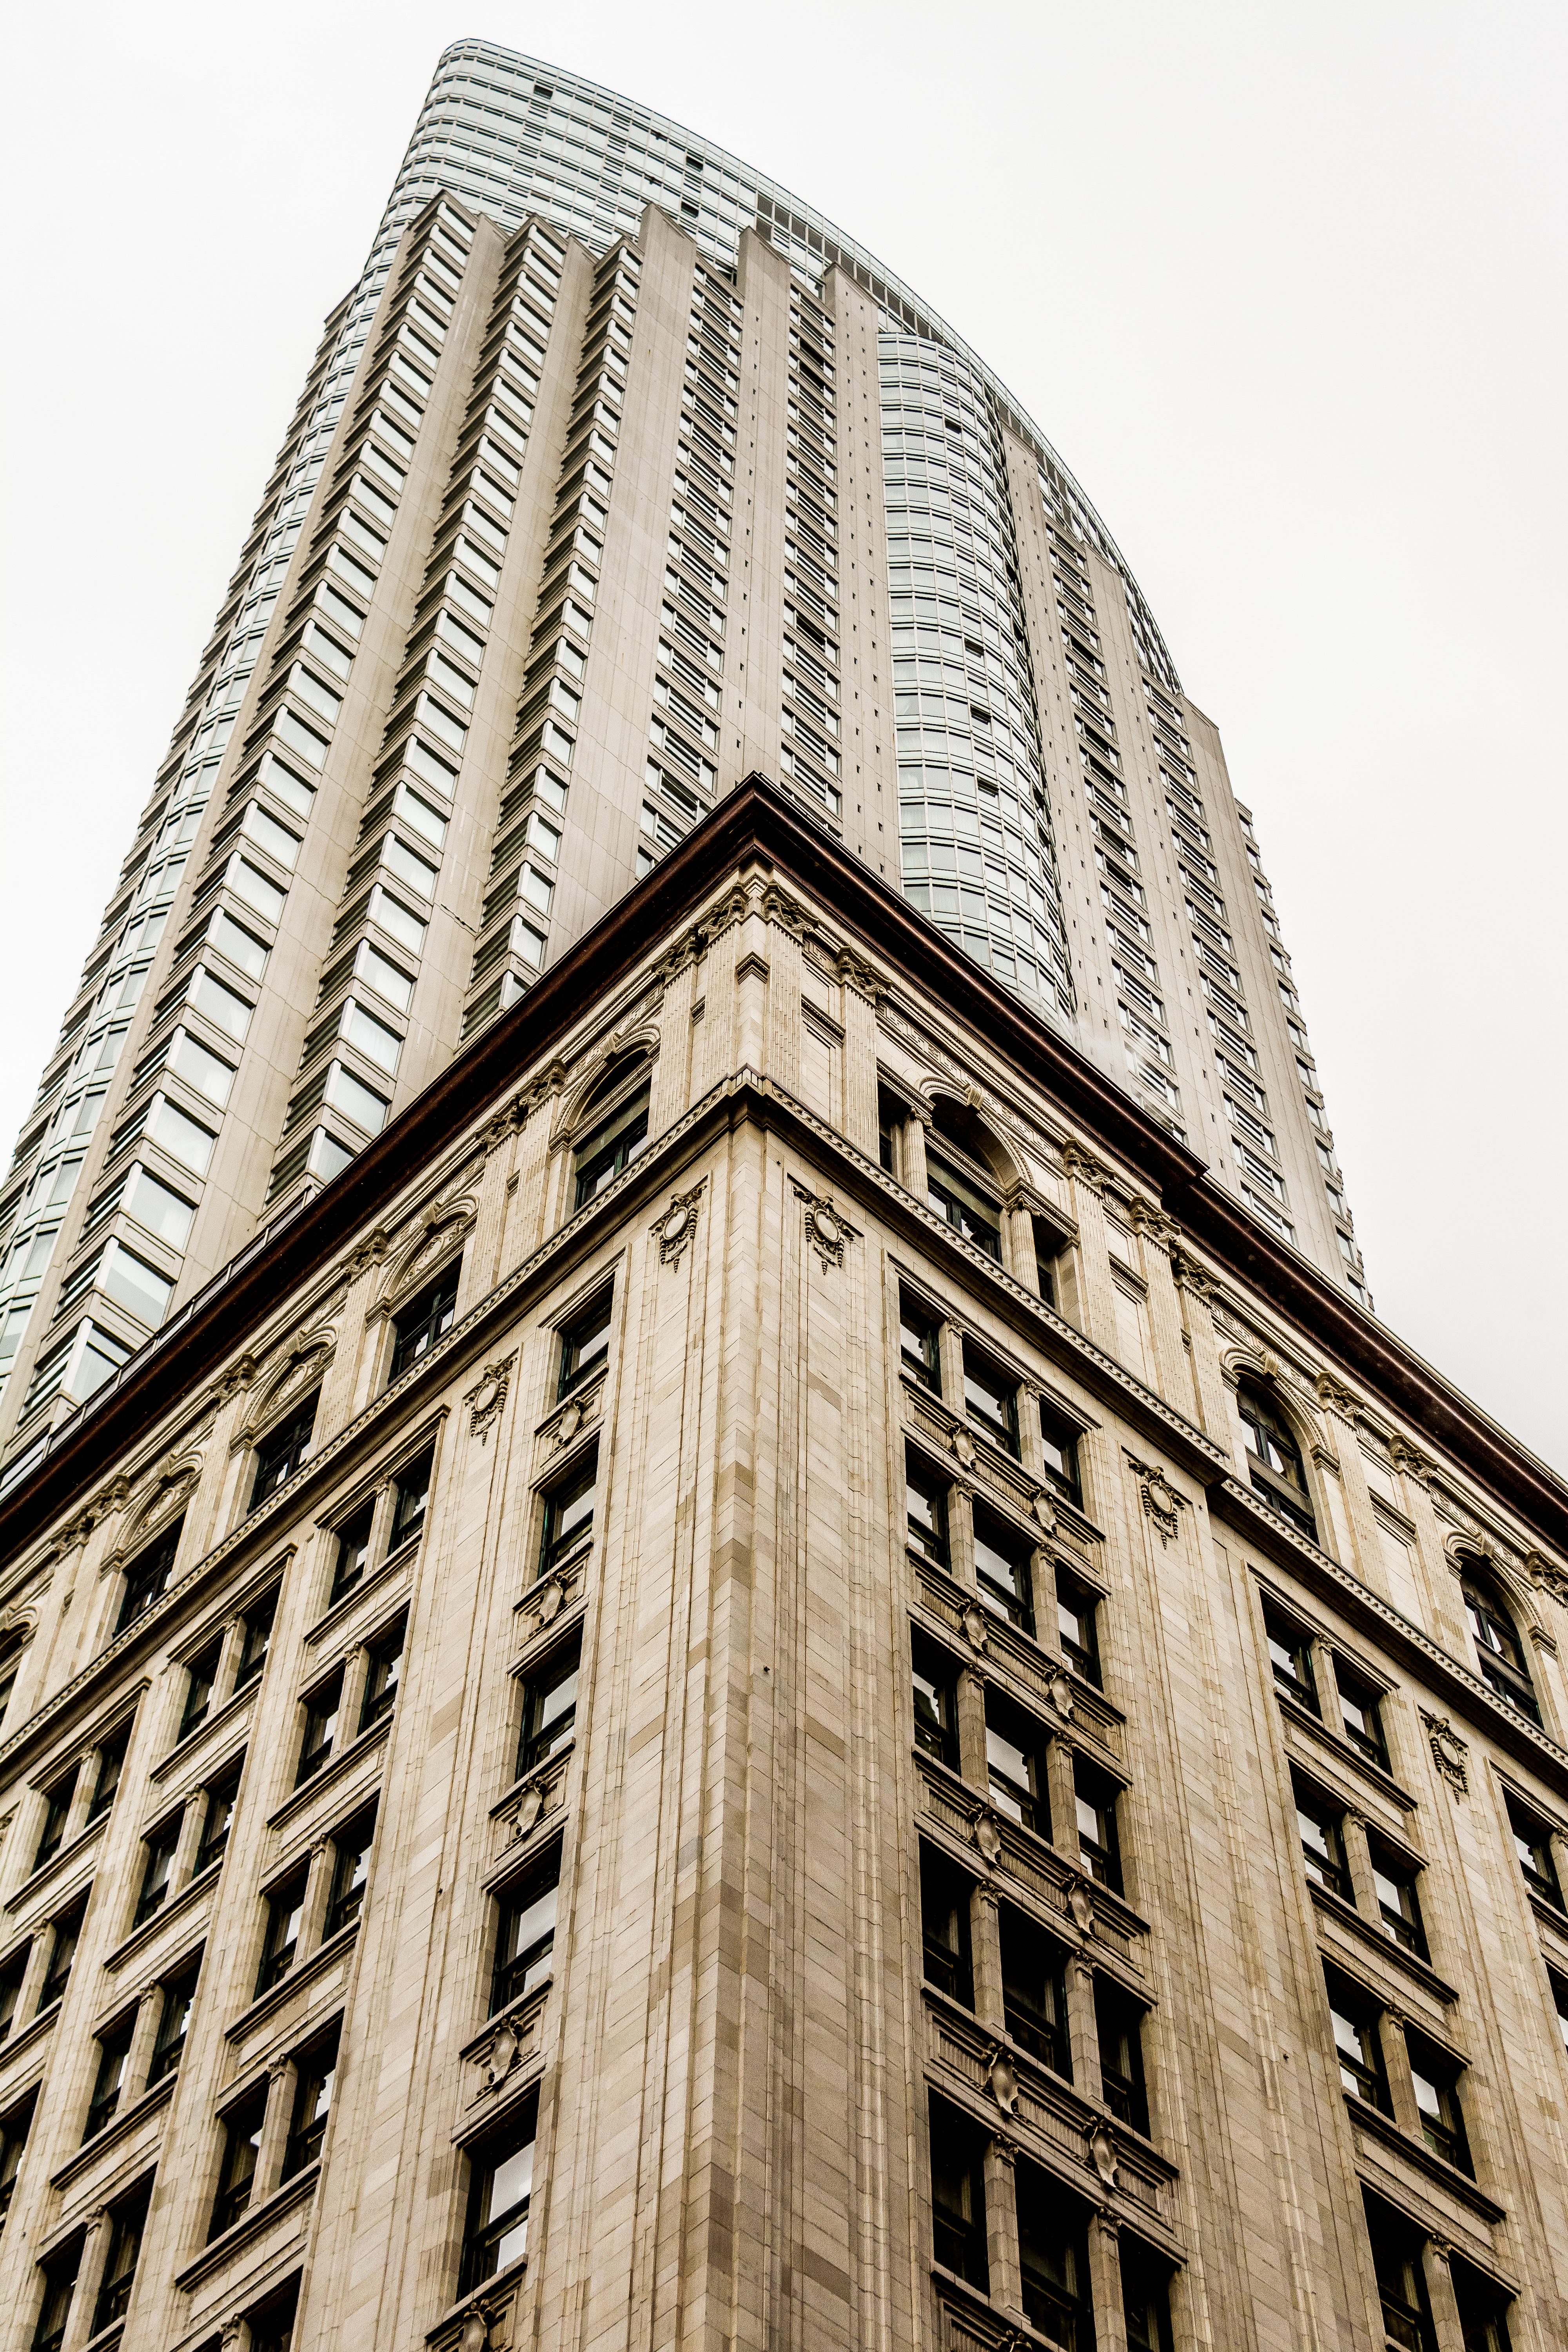
architecture, structure, window, building, skyscraper, downtown, tower, landmark, facade, tower block, corner, metropolis, urban area, brutalist architecture